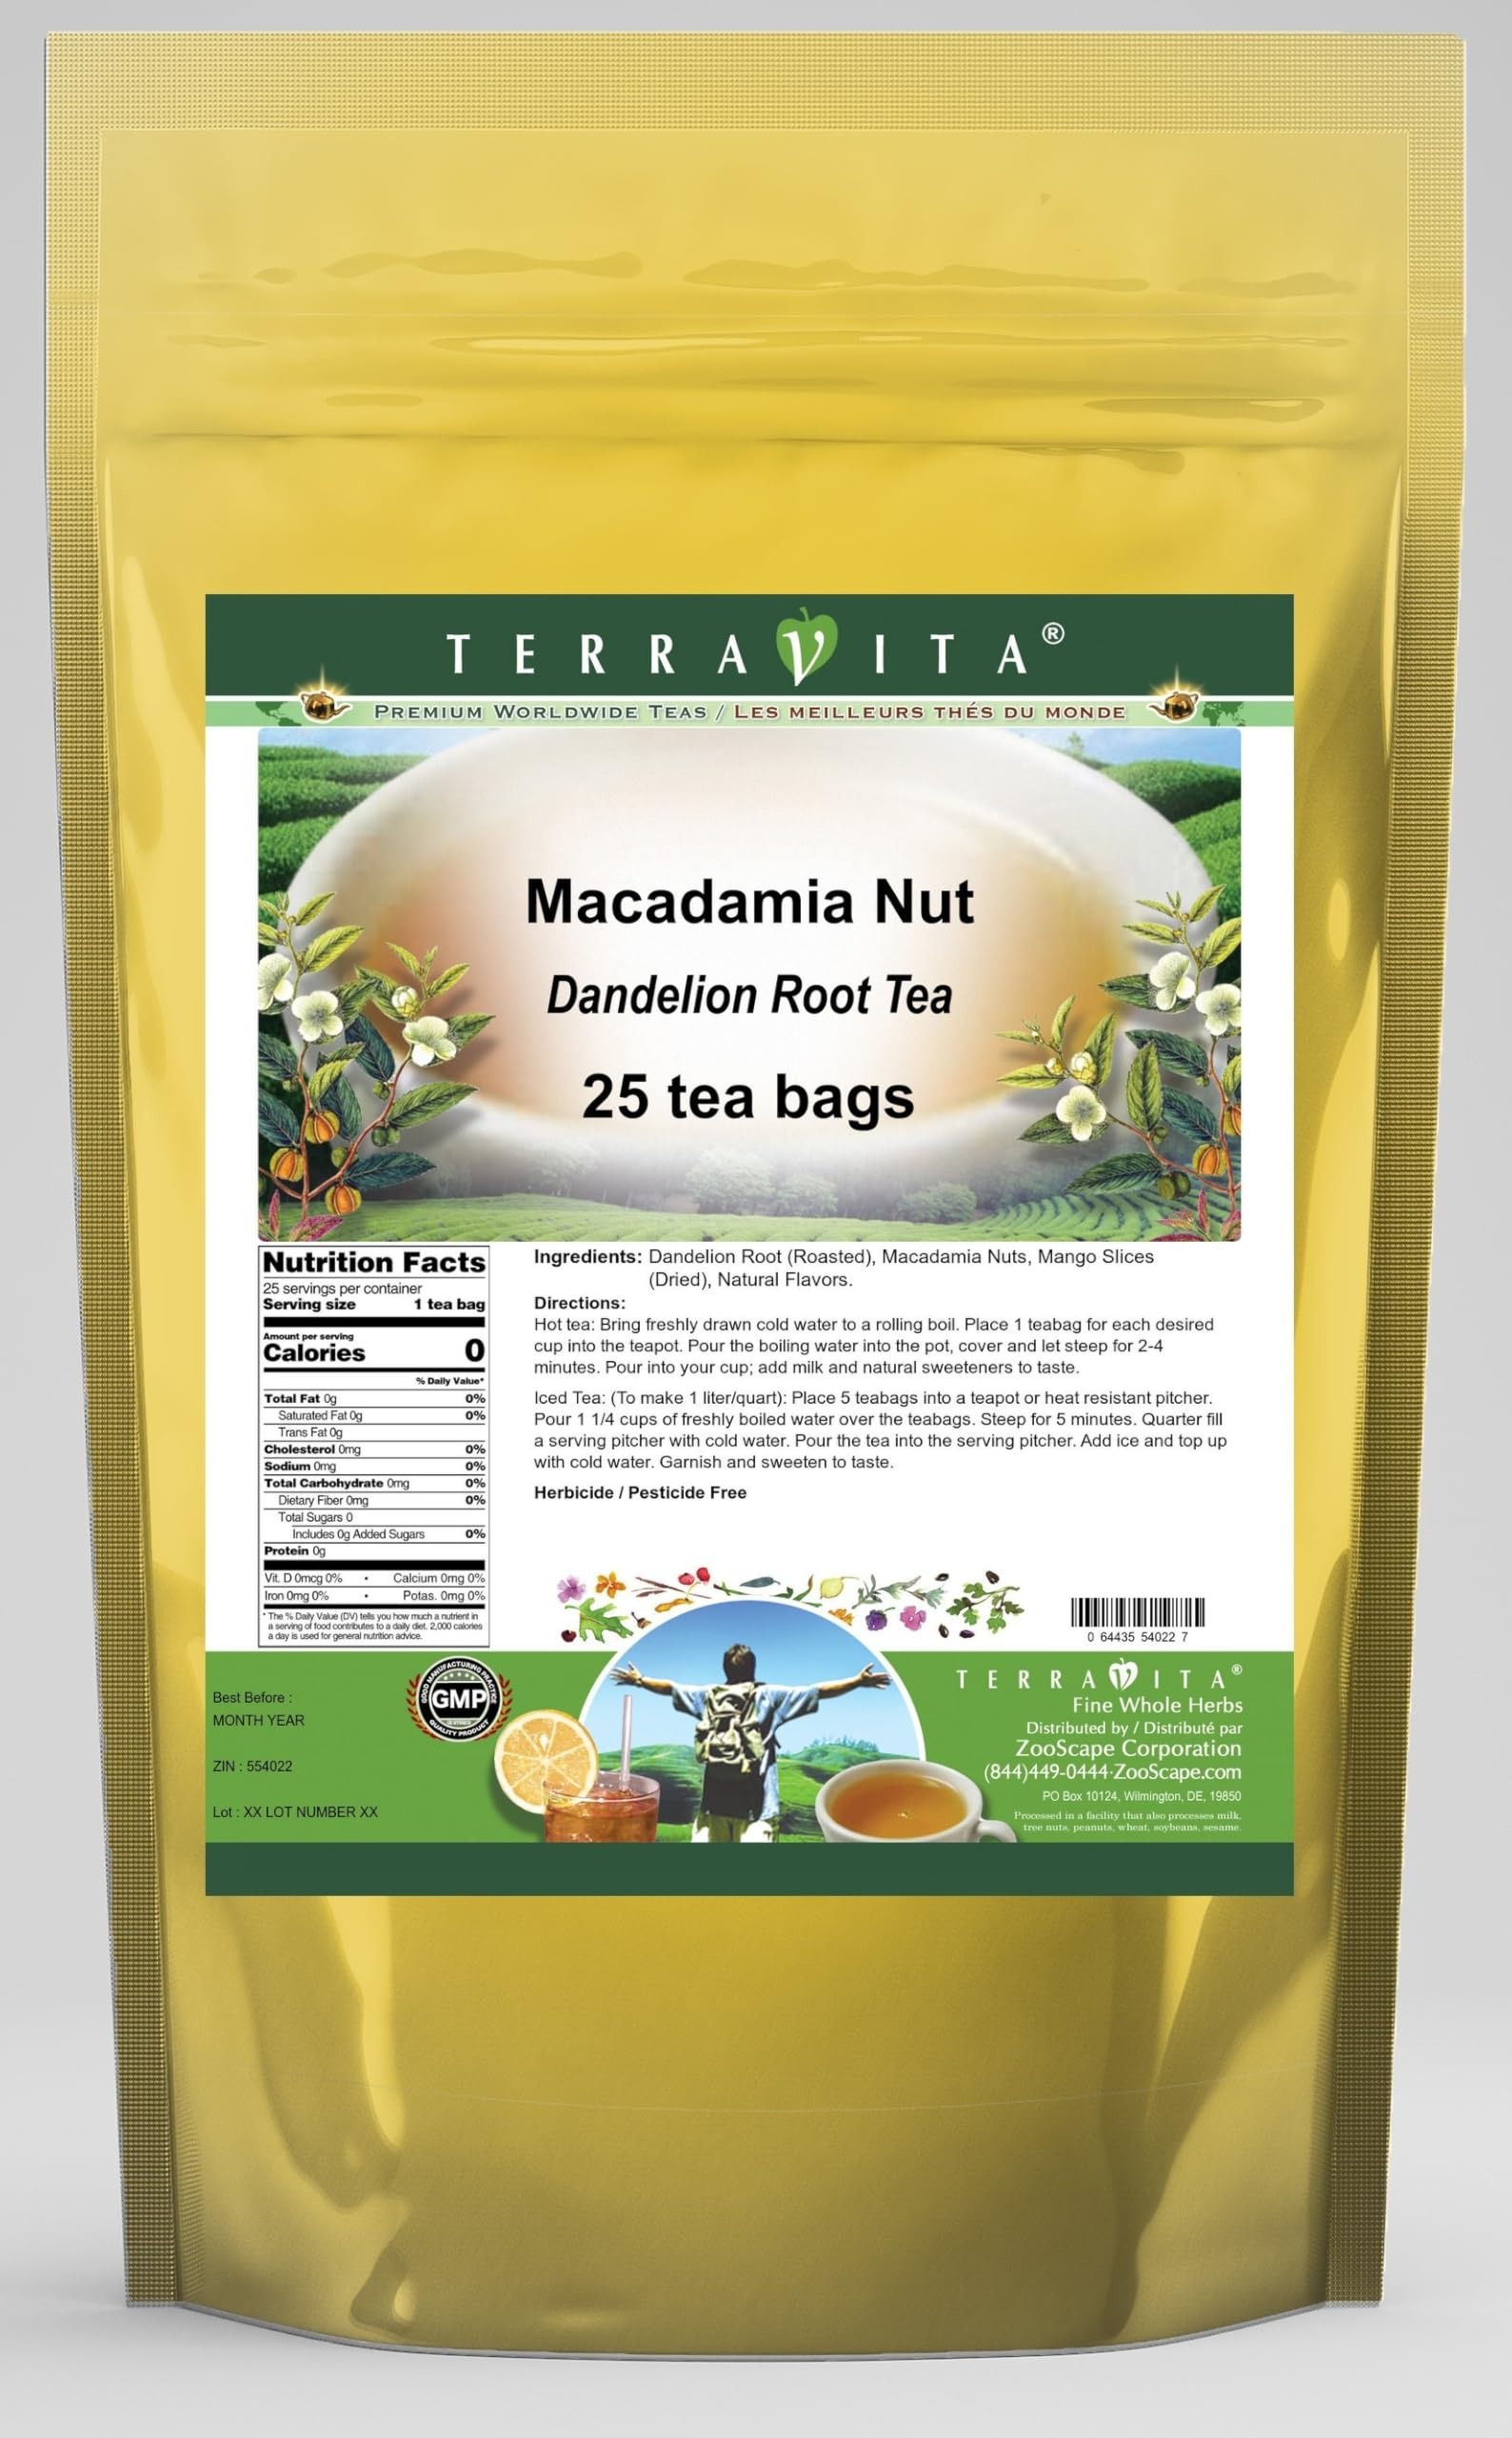
Item Name: Macadamia Nut Dandelion Root Tea (25 tea bags, ZIN: 554022)
Bullet Point 1: Our Macadamia Nut Dandelion Root tea is a delicious naturally flavored Dandelion Root coffee substitute with Macadamia Nuts and Mango Slices that you will enjoy relaxing with anytime! The natural and caffeine-free Macadamia Nut taste is delicious! - Ingredients: Dandelion Root, Macadamia Nuts, Mango Slices and Natural Macadamia Nut Flavor.
Bullet Point 2: No fillers.
Bullet Point 3: Manufacturer: TerraVita
Bullet Point 4: Size: 25 tea bags
Bullet Point 5: Dandelion Root Tea Bags - Packed in a convenient upright pouch!
Product Description: Our Macadamia Nut Dandelion Root tea is a delicious naturally flavored Dandelion Root coffee substitute with Macadamia Nuts and Mango Slices that you will enjoy relaxing with anytime! The natural and caffeine-free Macadamia Nut taste is delicious! - Ingredients: Dandelion Root, Macadamia Nuts, Mango Slices and Natural Macadamia Nut Flavor. - Hot tea brewing method: Bring freshly drawn cold water to a rolling boil. Place 1 teabag for each desired cup into the teapot. Pour the boiling water into the pot, cover and let steep for 2-4 minutes. Pour into your cup; add milk and natural sweeteners to taste. - Iced tea brewing method: (To make 1 liter/quart): Place 5 teabags into a teapot or heat resistant pitcher. Pour 1 1/4 cups of freshly boiled water over the teabags. Steep for 5 minutes. Quarter fill a serving pitcher with cold water. Pour the tea into the serving pitcher. Add ice and top up with cold water. Garnish and sweeten to taste. - TerraVita is an exclusive line of premium-quality, natural source products that use only the finest, purest and most potent ingredients found around the world. TerraVita is hallmarked by the highest possible standards of purity, potency, stability and freshness. All of our products are prepared with the highest elements of quality control, from raw materials through the entire manufacturing process, up to and including the moment that the bottles or bags are sealed for freshness and shipped out to you. Our highest possible standards are certified by independent laboratories and backed by our personal guarantee. - TerraVita exists to meet and ensure your family's health and wellness without the harmful effects of chemicals and health products. We strive to make all of our products affordable and reliable and are constantly searching the ma
Value: 25.0
Unit: Count

Price: 16.82